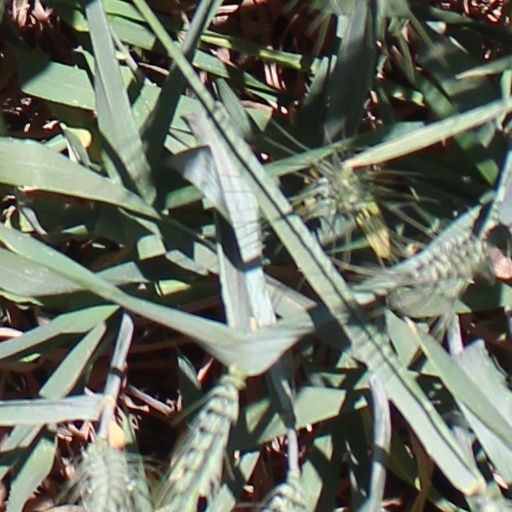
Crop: wheat